Belgrade Fortress

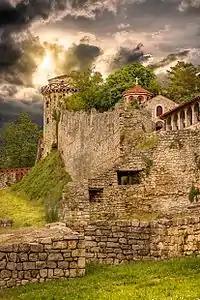
Jakšić's Tower

After the Serbian state collapsed following the Battle of Kosovo, Belgrade was chosen as the capital of Despot Stefan Lazarević in 1402. Major work was done to the ramparts which were encircling a big thriving town. The lower town at the banks of the Danube was the main urban center with a new built Orthodox cathedral. The upper town with its castle was defending the city from inland. Becoming a major trade and cultural center, Belgrade became a significant immigration town, with immigrants settling from other parts of Serbia, Dubrovnik, Bulgaria, Hungary, Germany, Italy and Venetia. Population blossomed, so the lower city of the fortress, which was the busiest part of the city, had to be significantly expanded.